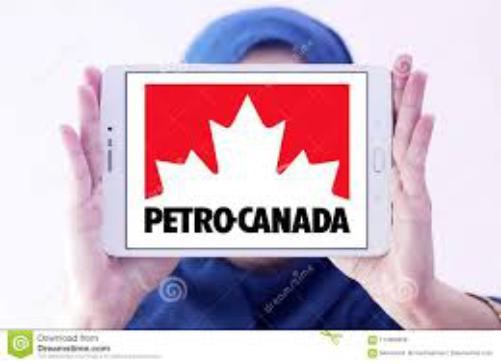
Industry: Transportation